Describe the emotion expressed in this image:  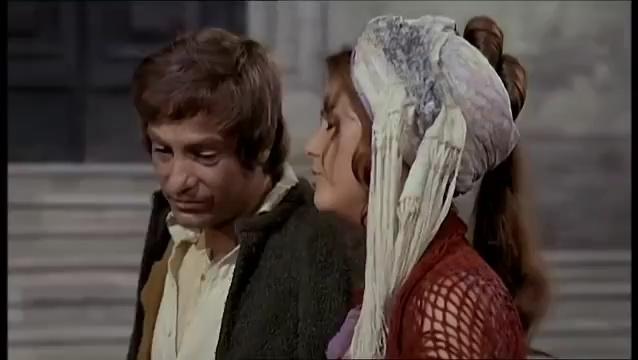
This person displays Suffering, valence and arousal with low intensity.